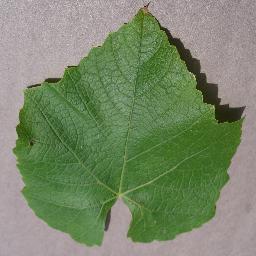
Label: Grape___healthy